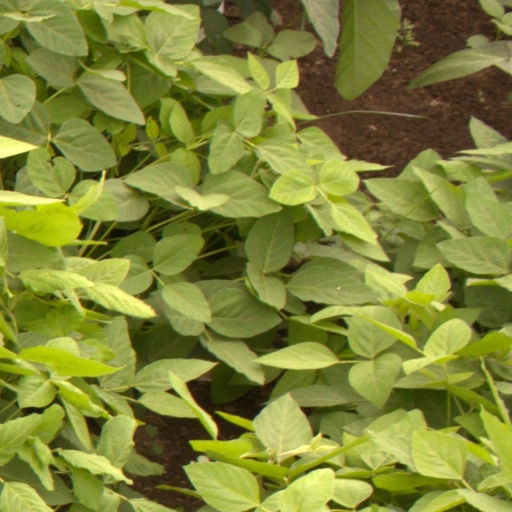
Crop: soybean